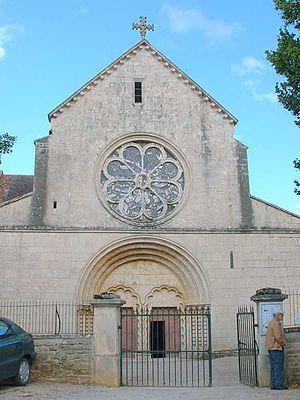
La collégiale Notre-Dame est l'église de Montréal en Bourgogne, construite au XIIᵉ siècle par les Anséric, seigneurs de Montréal.
Les paroisses de Montréal, Guillon, Sainte-Magnance constituent un regroupement paroissial de l'Église catholique, né du rapprochement des anciennes paroisses de Montréal, de Guillon et de Sainte-Magnance, dans le sud de l'Yonne.